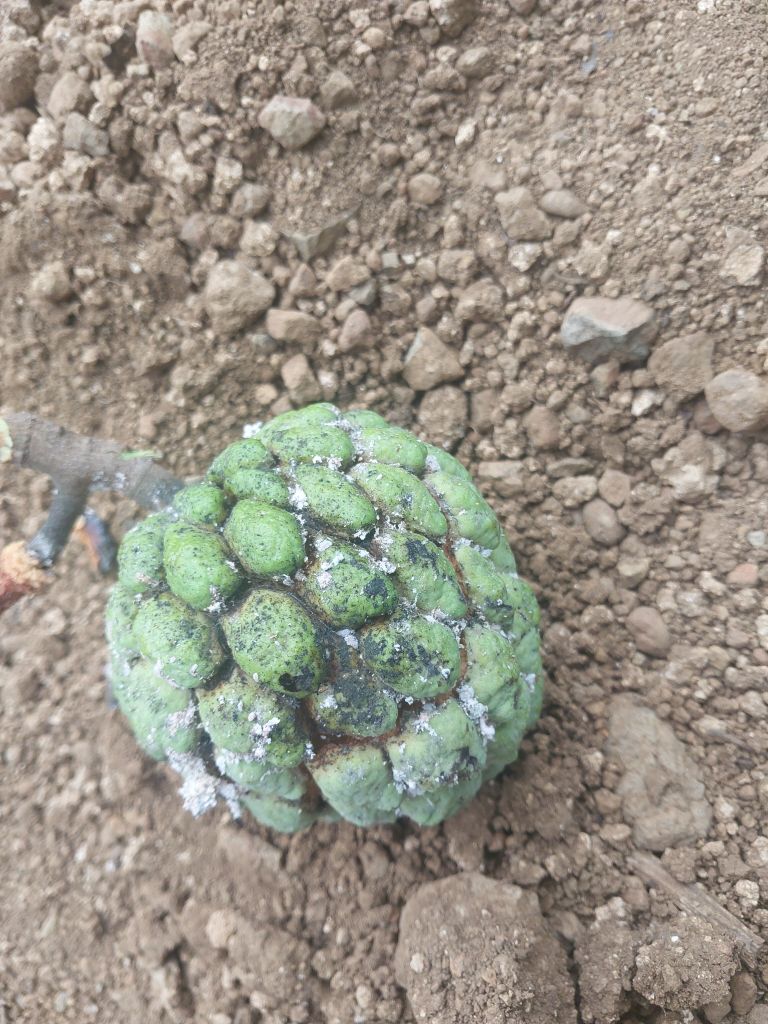
Disease label: Leaf spot on fruit